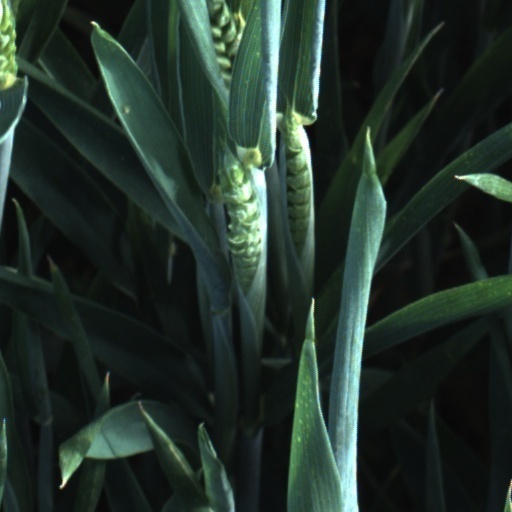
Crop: wheat